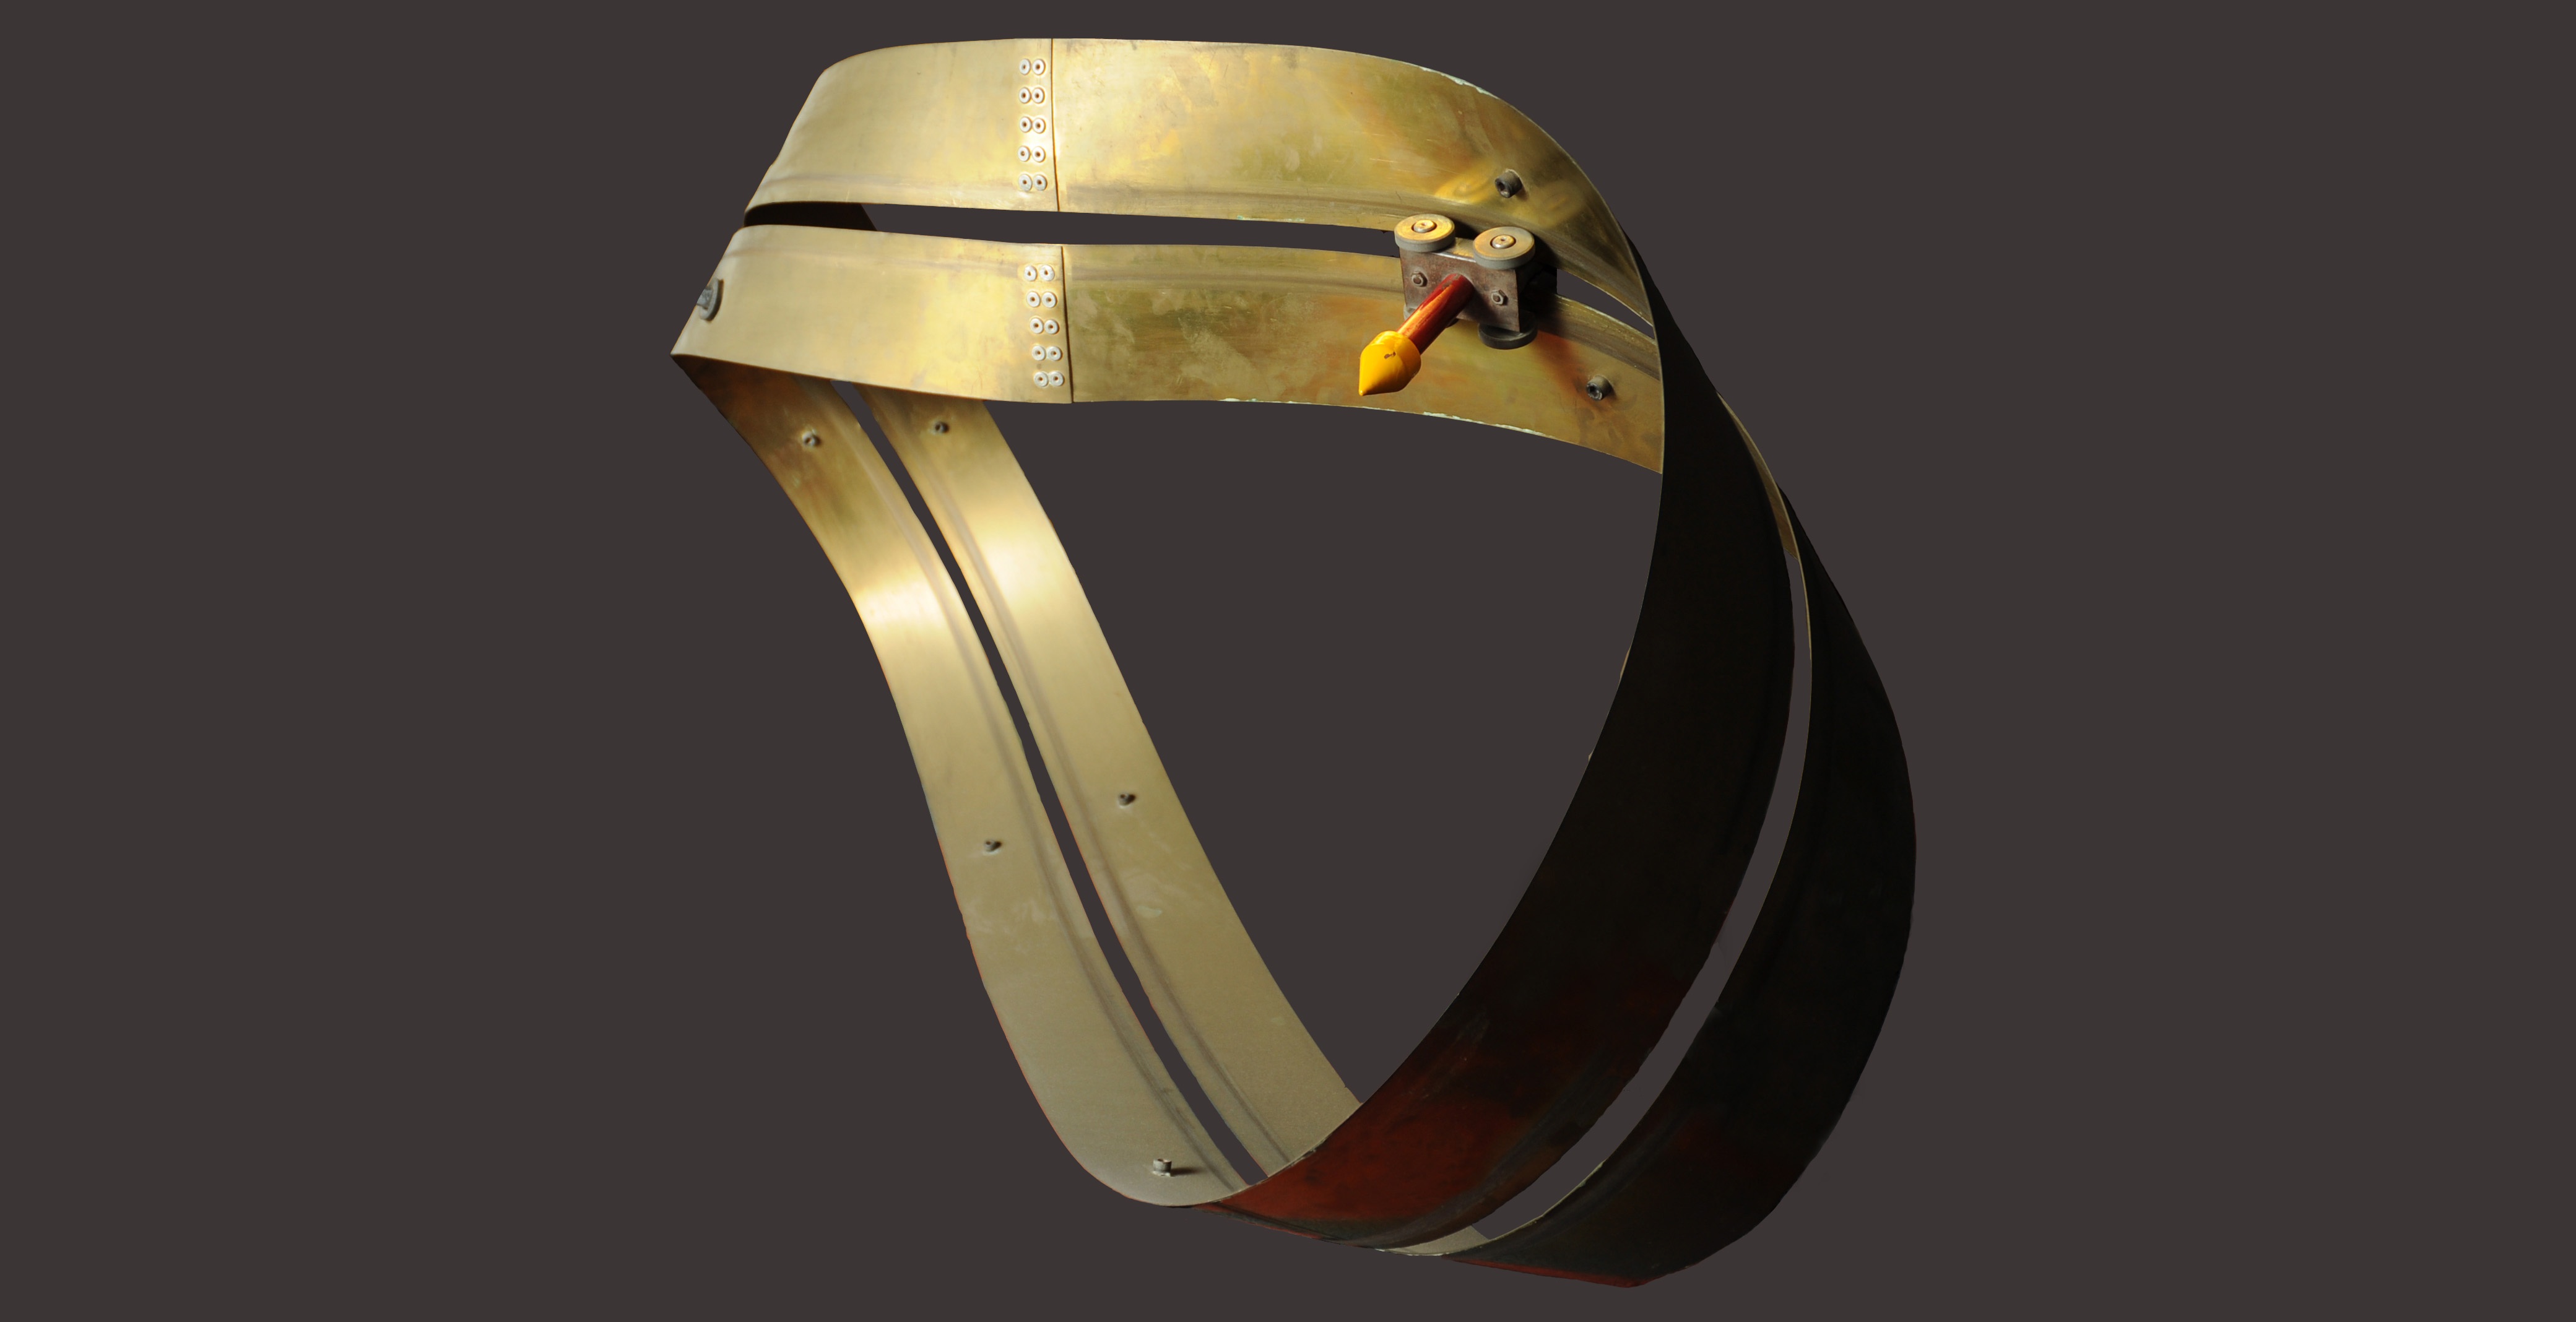
ring, metal, think, jewellery, science, mathematics, fashion accessory, moebius band, exact